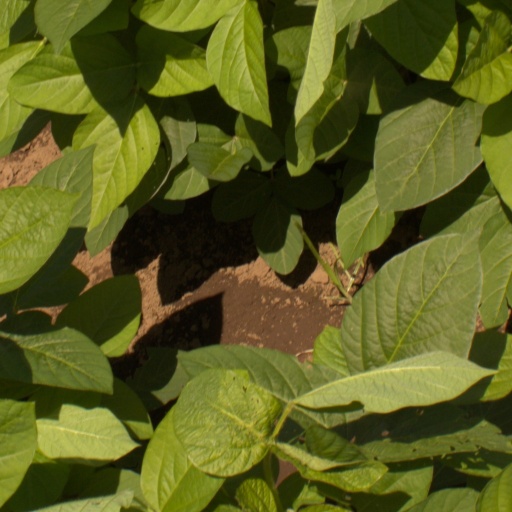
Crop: soybean